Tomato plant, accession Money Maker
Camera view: bottom (45 deg); turntable rotation: 180 degrees
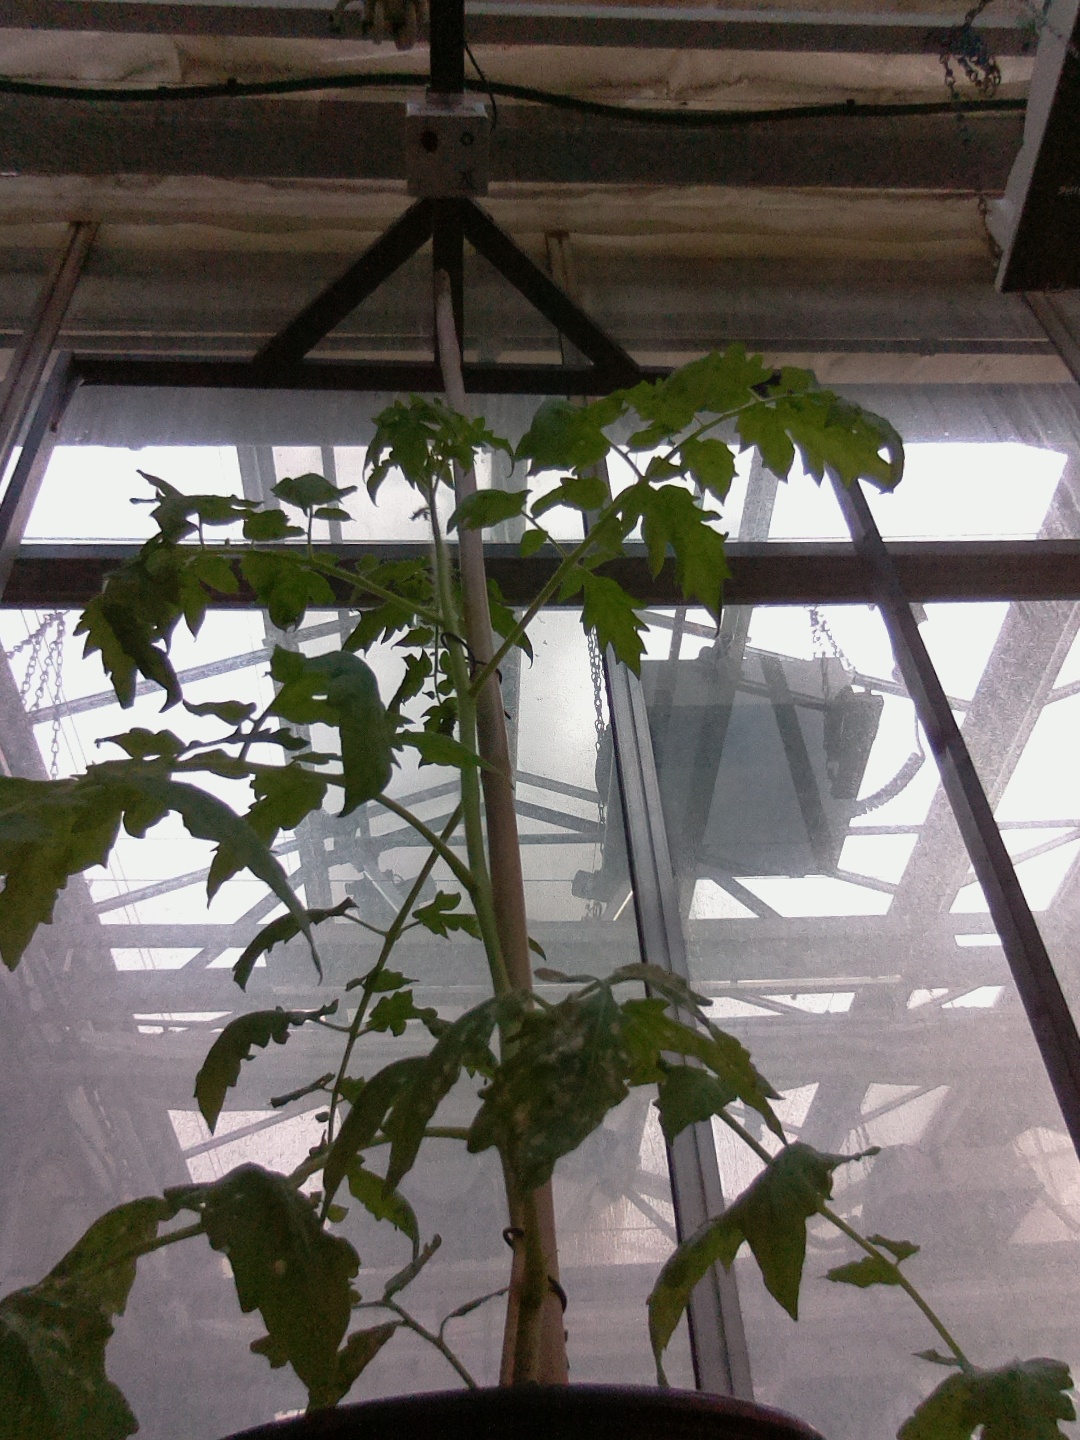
BBCH growth stage 53: 3 inflorescences visible